Sake kasu

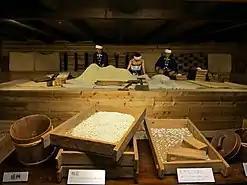
A model of sake brewing process

Sake kasu can be found in different cosmetics and skincare products such as facial masks, bath powder, and face cream. There is an old folktale about an elderly man who worked in a brewery with youthful-looking hands compare to his old wrinkled face; in light of this, different cosmetics companies use sake kasu as an ingredient and a selling point for their product.